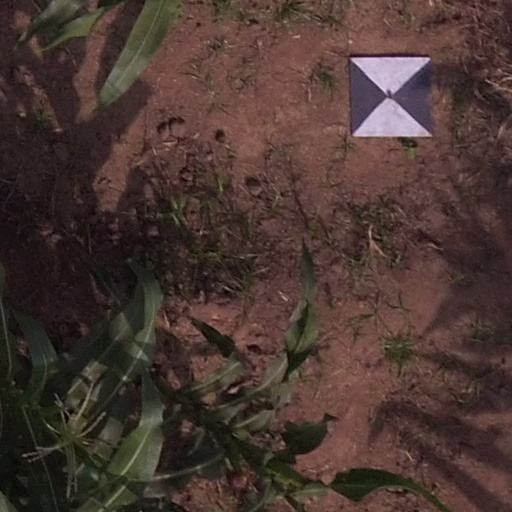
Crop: maize; corn